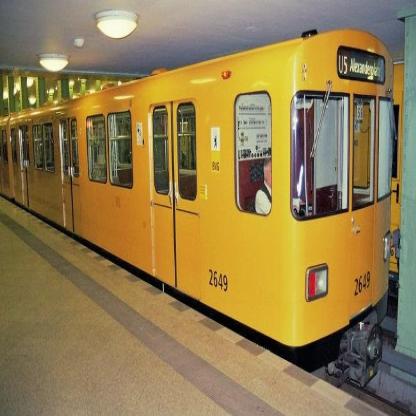
Scene: Indoor